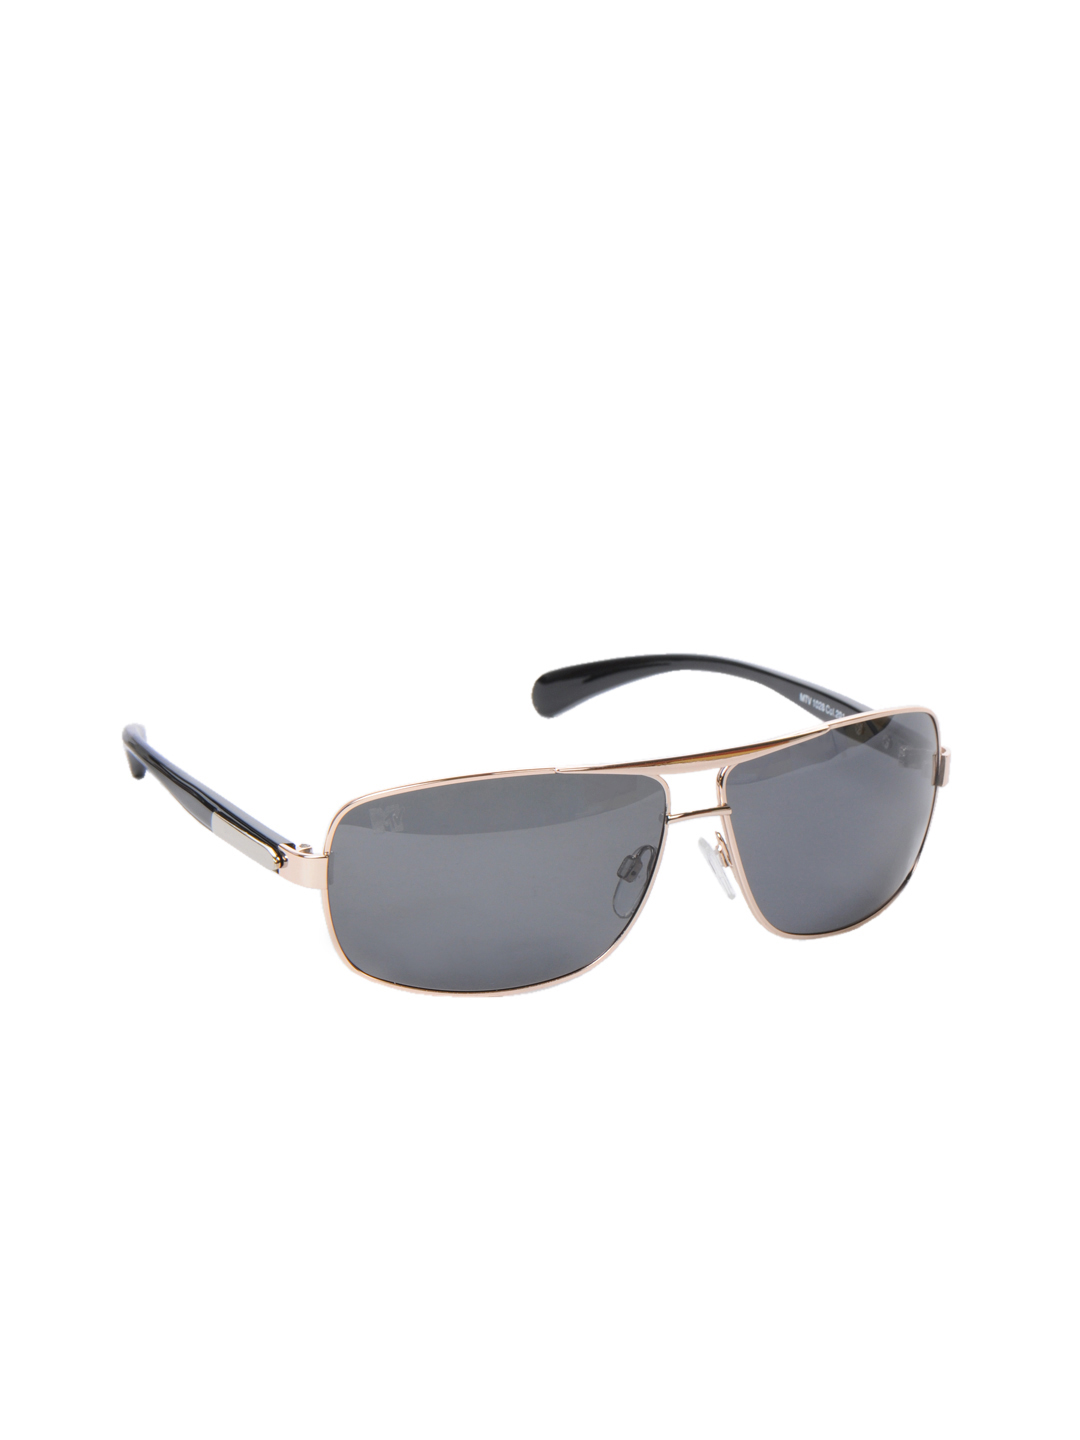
M Tv Men Gold Metallic Sunglasses
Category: Accessories / Eyewear / Sunglasses
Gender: Men
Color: Gold
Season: Winter 2016
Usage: Casual